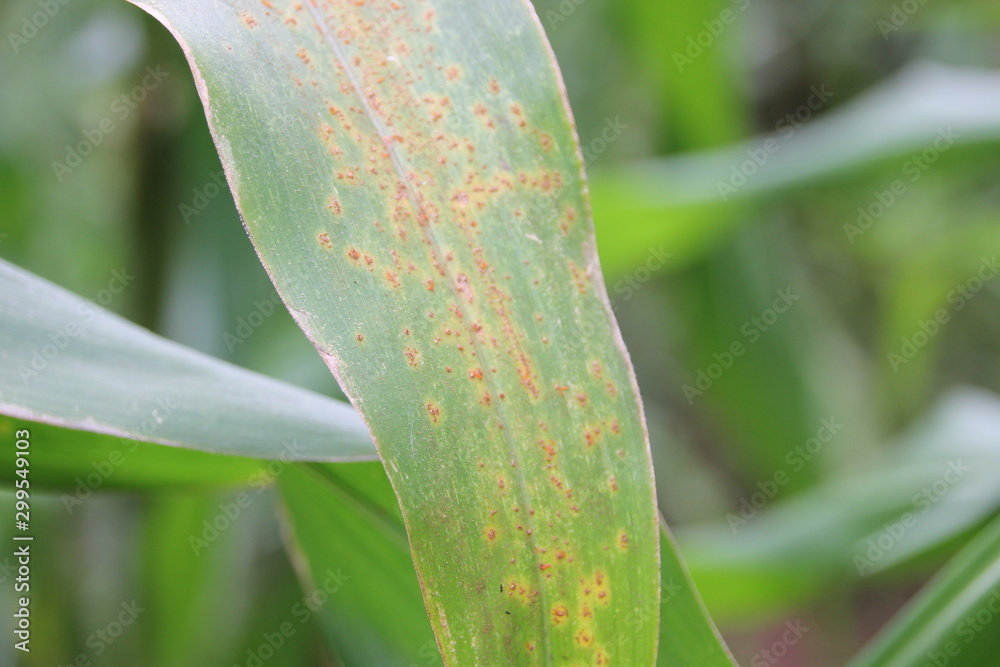
Plant: Corn
Disease: corn rust